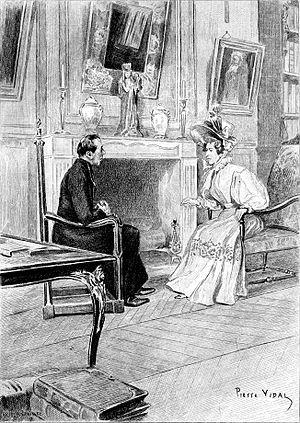
La Comédie humaine est le titre sous lequel Honoré de Balzac a regroupé un ensemble de plus de quatre-vingt-dix ouvrages — romans, nouvelles, contes et essais — de genres réaliste, romantique, fantastique ou philosophique, et dont l’écriture s’échelonne de 1829 à 1850.
Le Curé de Tours est une nouvelle d’Honoré de Balzac, parue en 1832.